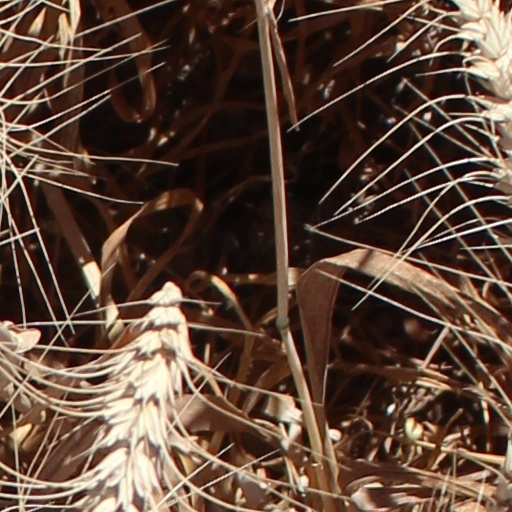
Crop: wheat